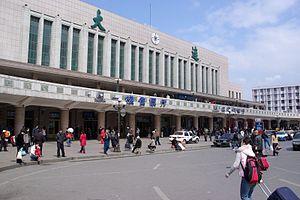
La gare de Dalian est une gare ferroviaire chinoise situé à Dalian. Elle a été construite en 1903, avant de changer de site en 1937.